Mexicans

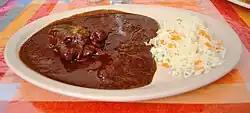
Mole is the national dish of Mexico

Mexican culture reflects the complexity of the country's history through the blending of indigenous cultures and the culture of Spain, imparted during Spain's 300-year colonization of Mexico. Exogenous cultural elements mainly from the United States have been incorporated into Mexican culture.